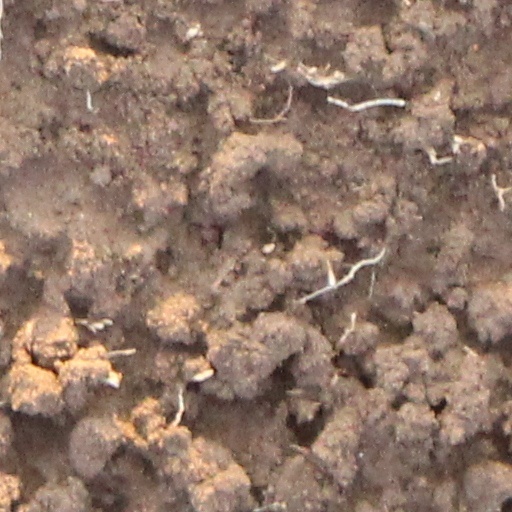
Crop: wheat